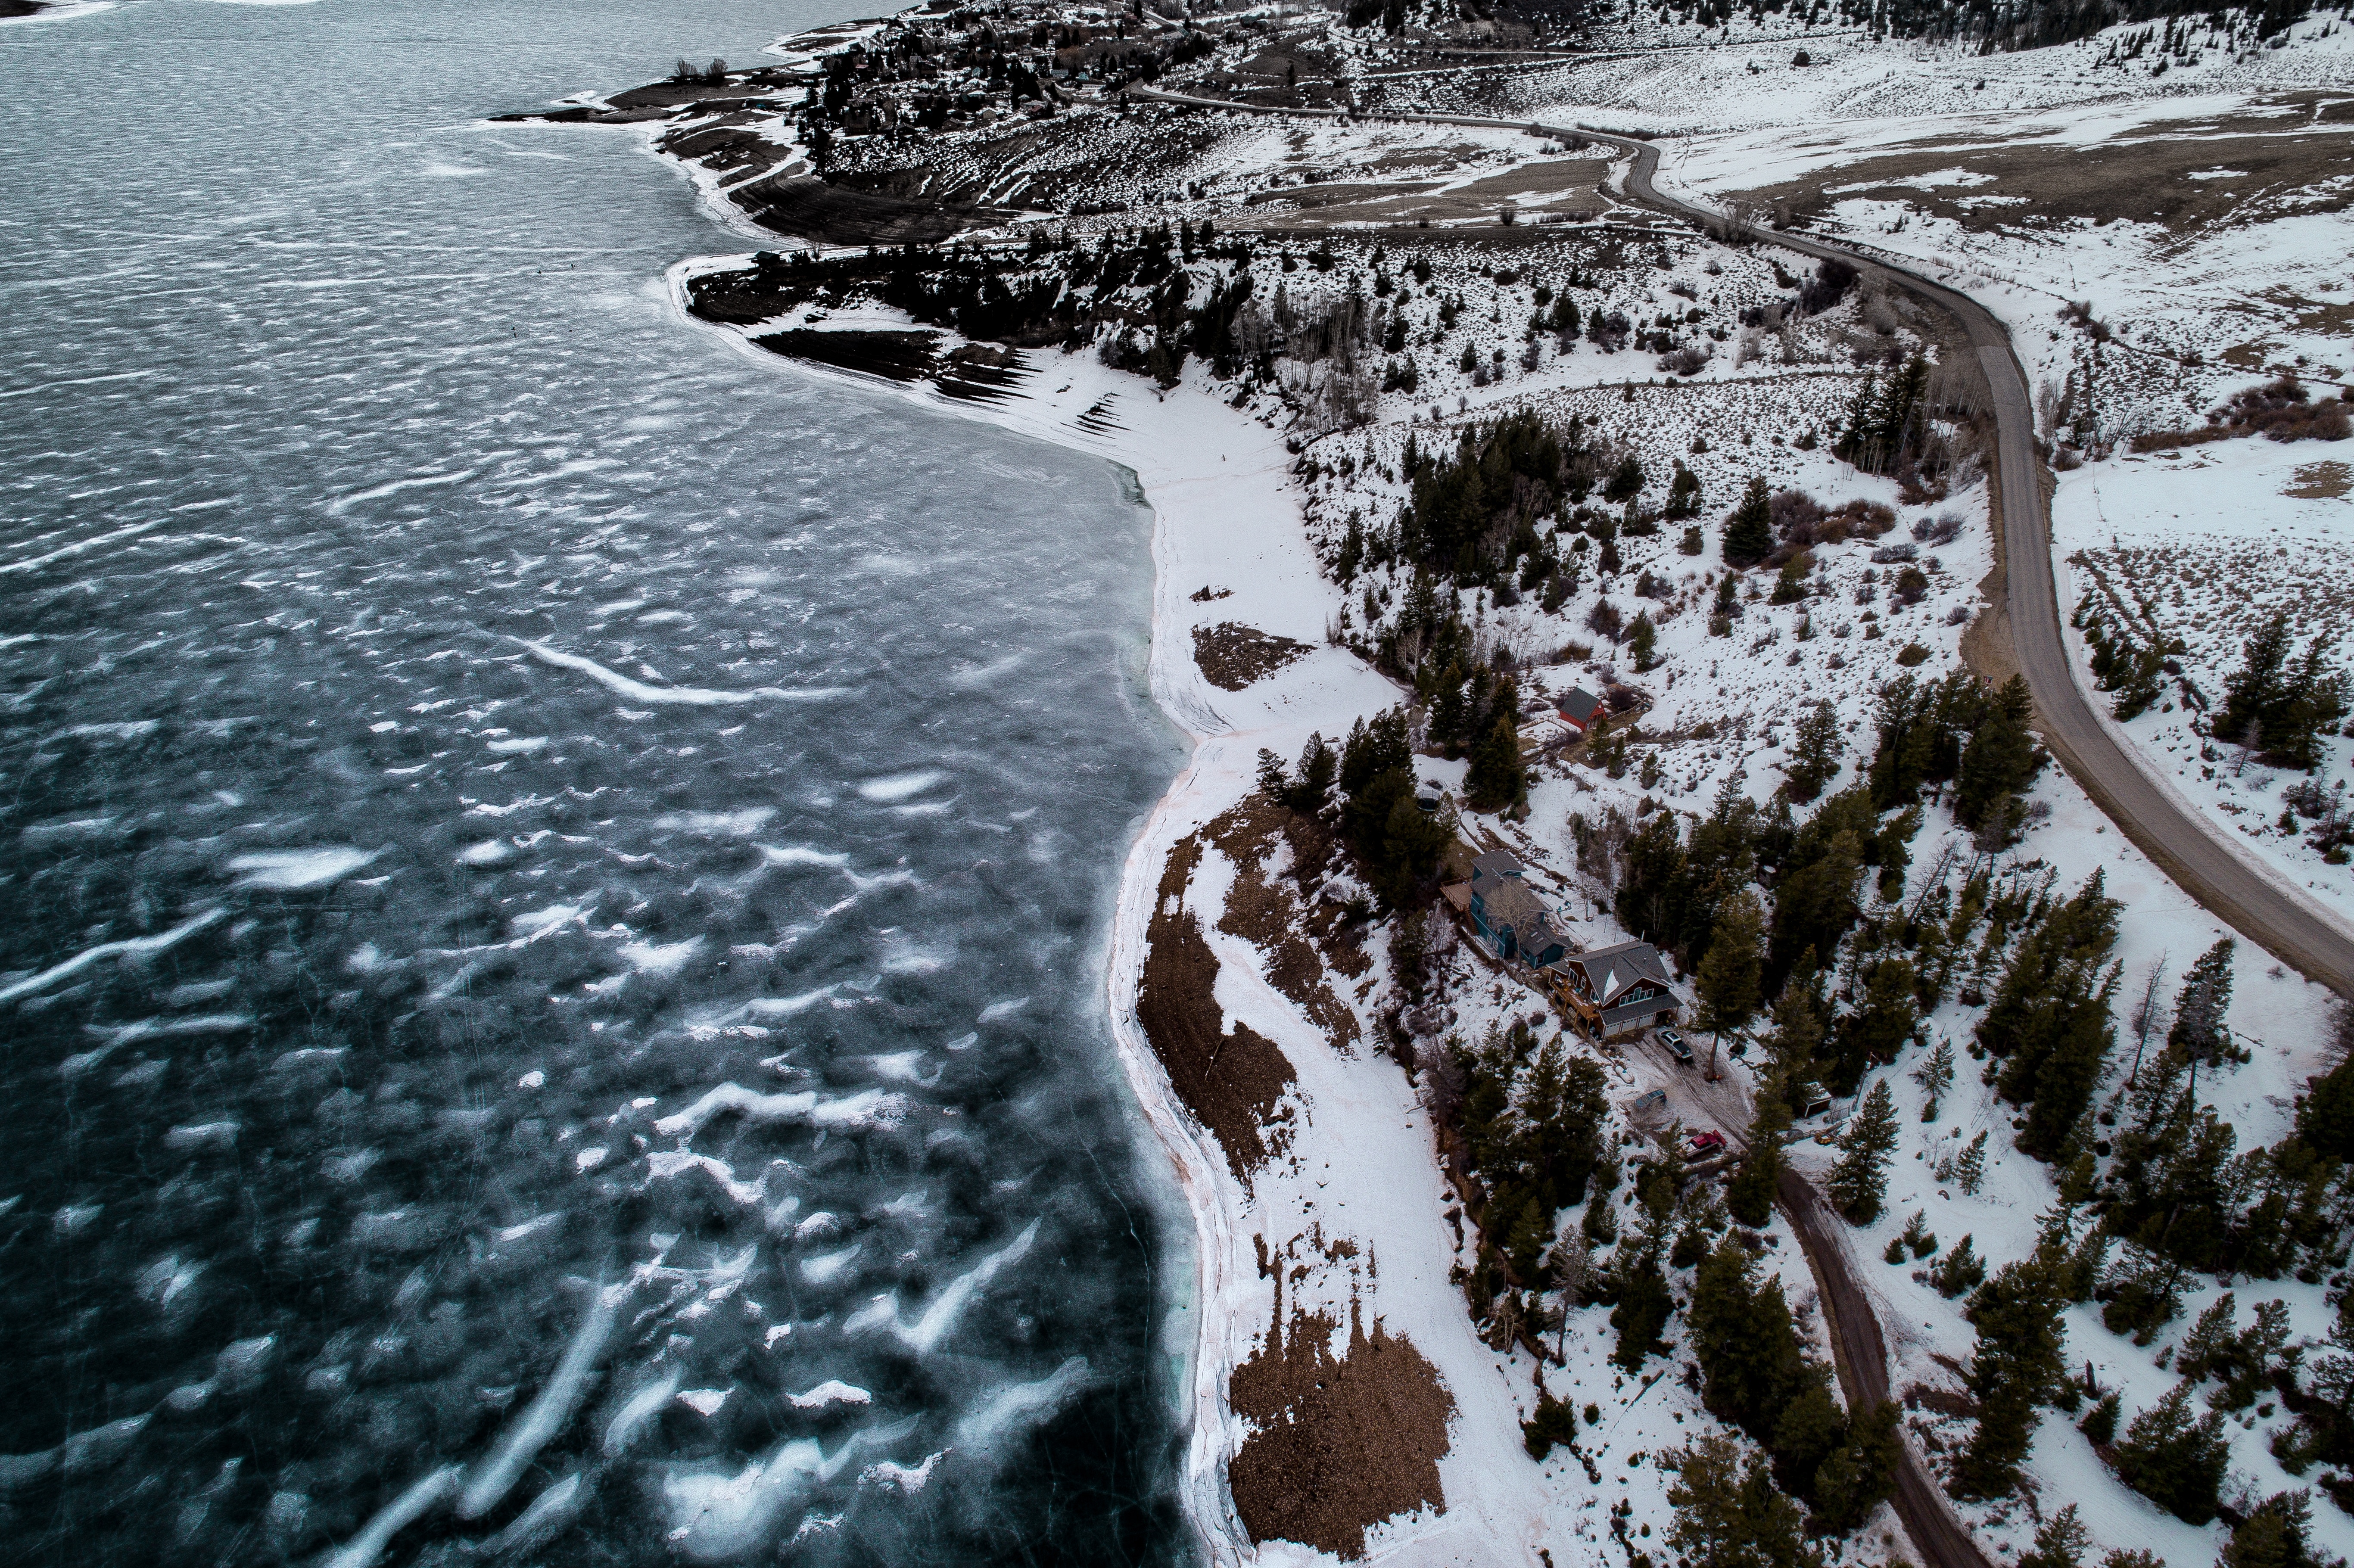
landscape, tree, water, branch, snow, winter, plant, sky, shore, river, ice, cool image, cool photo, riverside, freezing, frozen river